Sky position (RA, Dec in degrees): 236.384, 16.881
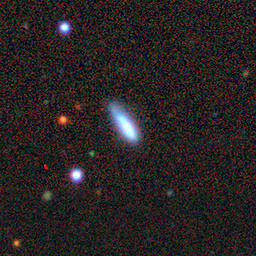
Galaxy morphology: Cigar Shaped Smooth Galaxies